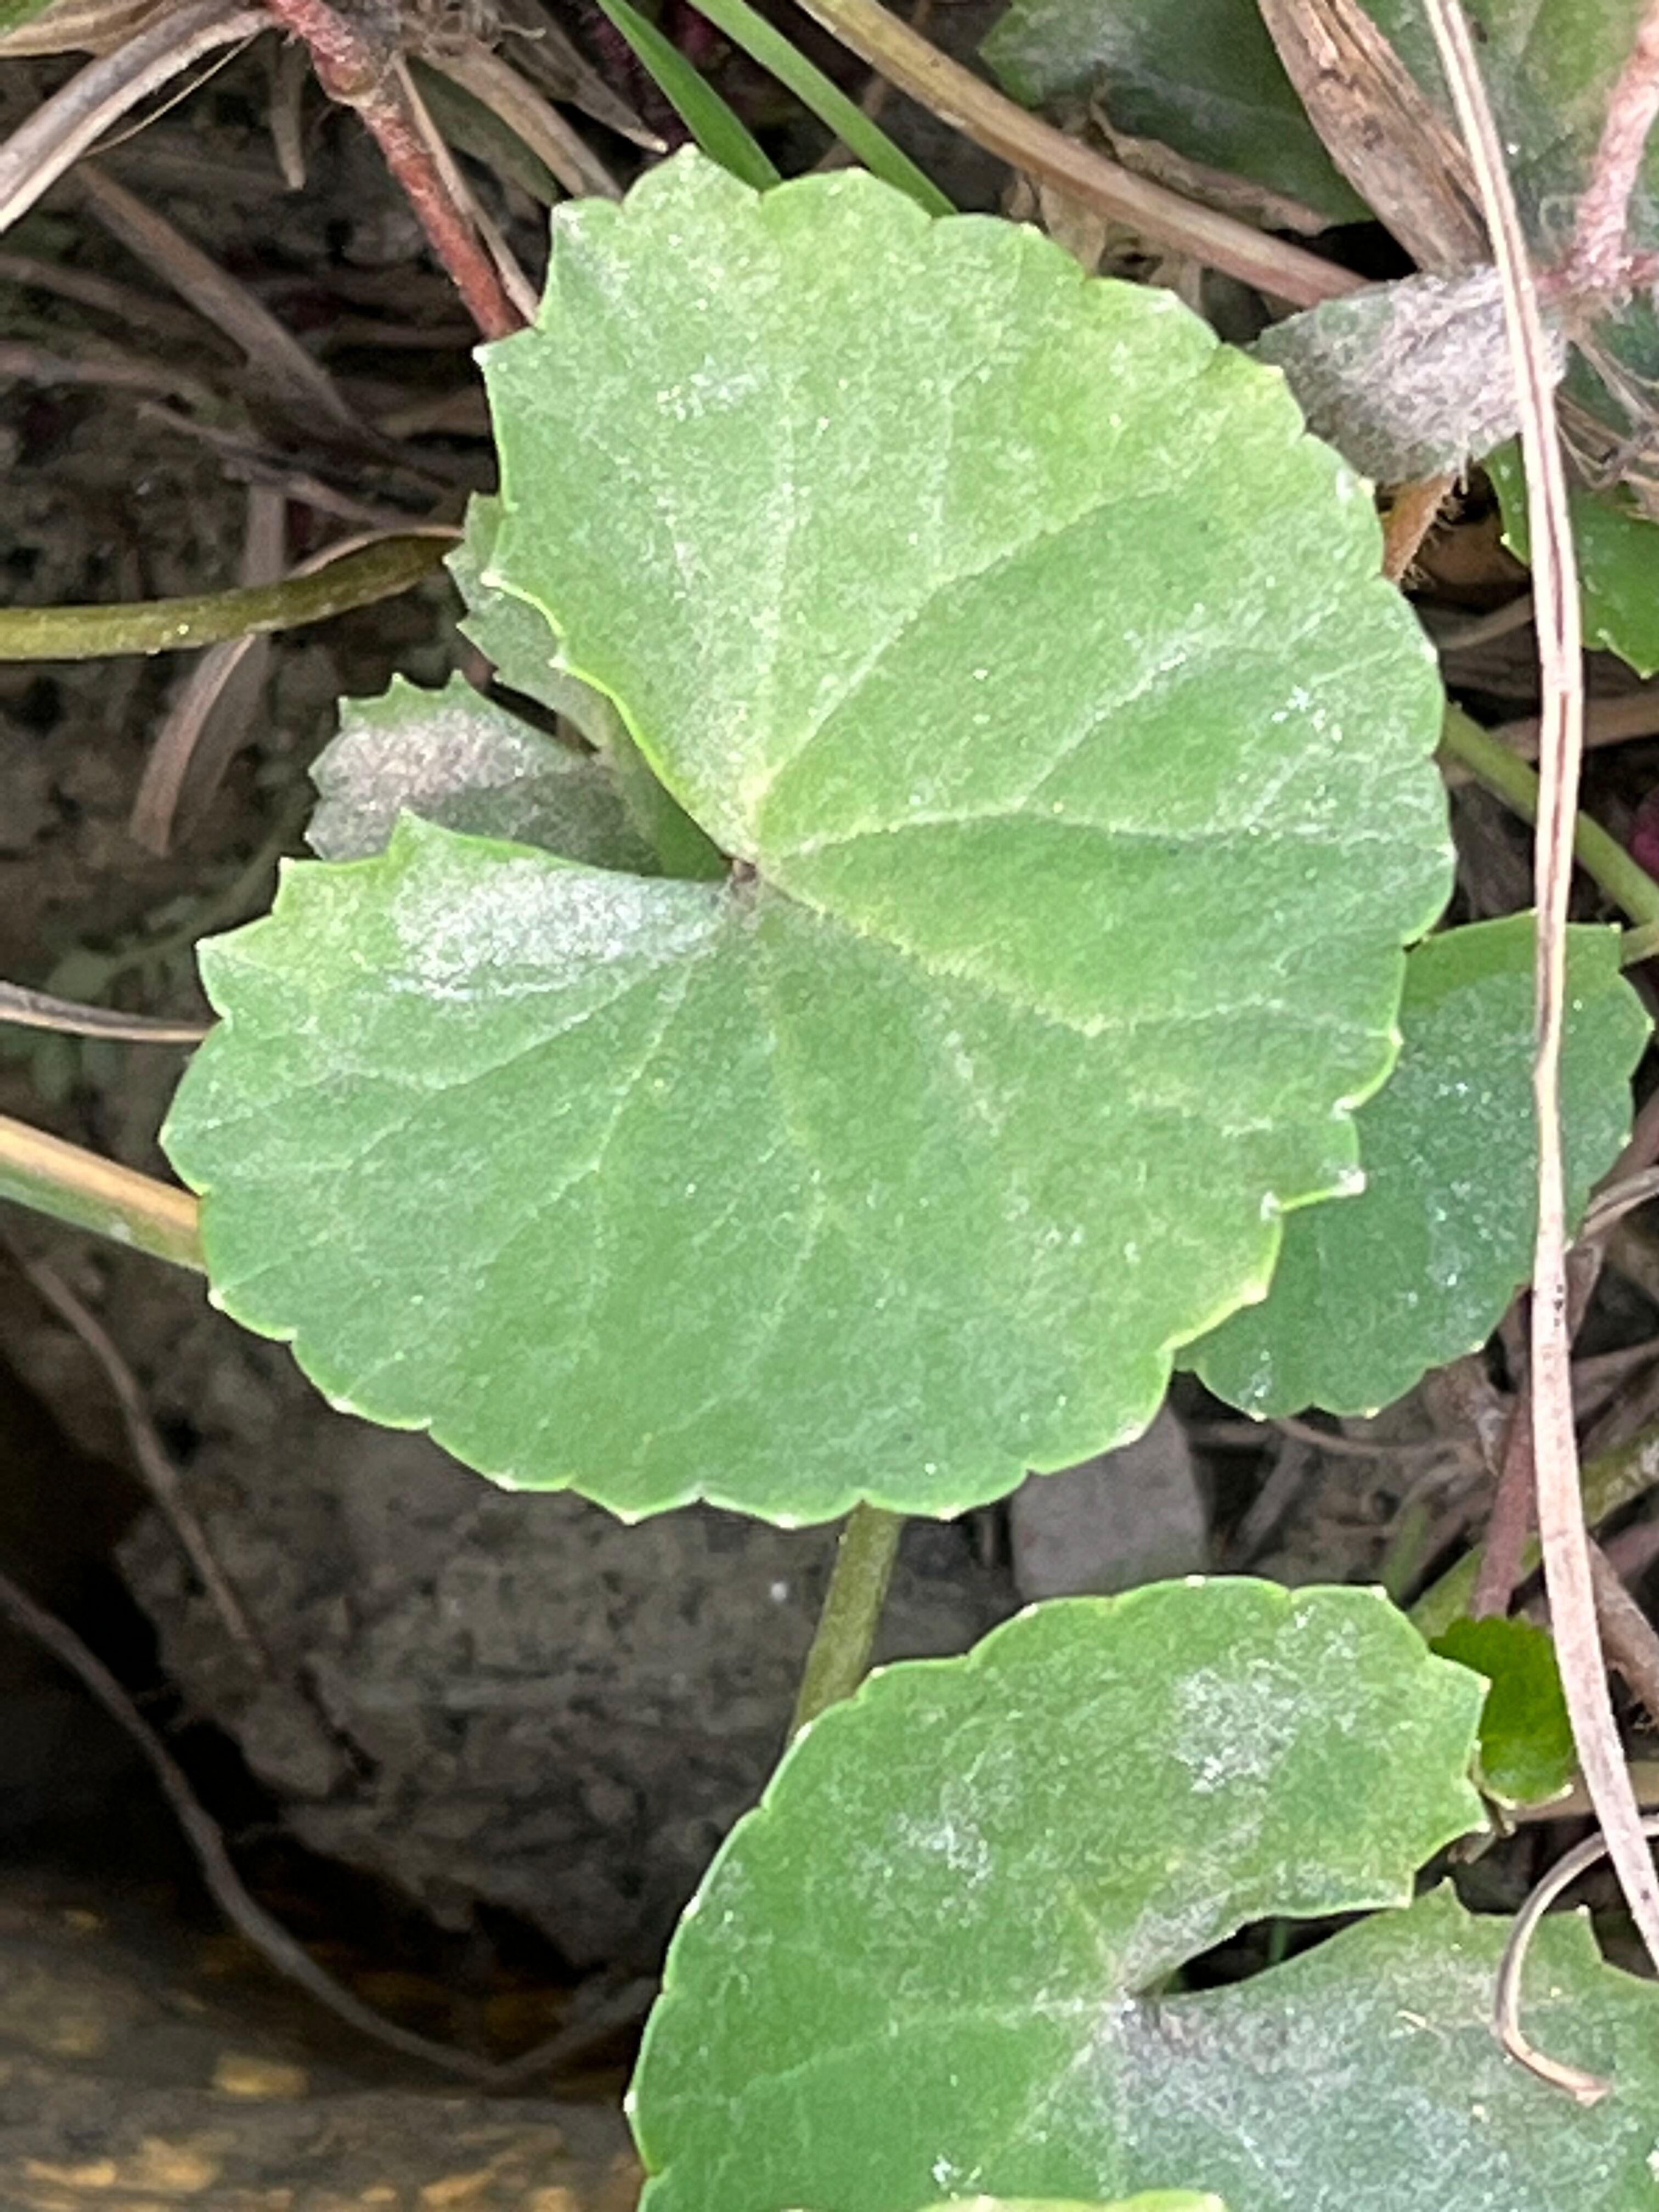
Plant species: centella-asiatica